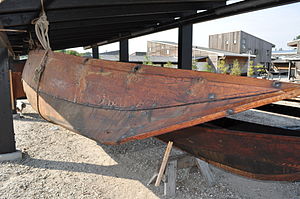
Björkebåten
Rekonstruktionen set fra styrbords side.
Björkebåten eller björkebåden er en båd fra jernalderen, som blev fundet i landsbyen Björke i Gävle kommun, Sverige i 1947 under rensning af en kanal. Båden er dateret til omkring år 400 baseret på kulstof 14-datering. Tidligere var den dateret til mellem år 100-200, hvilket gjorden den til Sveriges ældste båd.